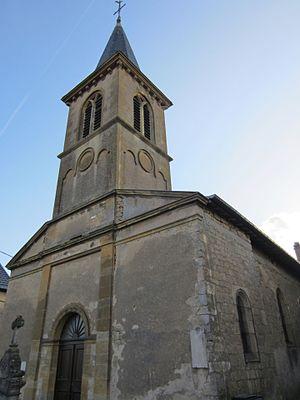
Lantéfontaine est une commune française située dans le département de Meurthe-et-Moselle en région Grand Est.
Immonville est une ancienne commune française de Meurthe-et-Moselle en région Grand Est. Elle est rattachée à celle de Lantéfontaine depuis 1811.